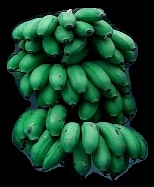
Variety: rasbale
Grade: grade2